Haisyn

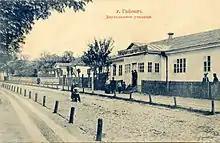
Early 20th-century postcard of two-year college in Gaysin

In 1834, the Jewish community in Haisyn had reached 1,692 people. The town contained a synagogue, a beit-midrash, two houses of prayer, and six cheders. There were three rabbis and three mohels. The population grew further to 2,175 by 1863, split across 262 "individual Jewish buildings". By 1896, that figure had risen to 5,152.